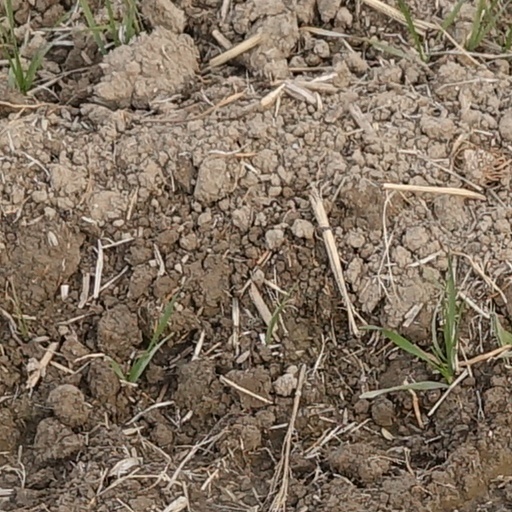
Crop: wheat